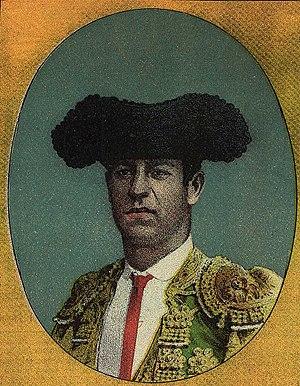
Manuel Lara Reyes dit « El Jerezano », né à Jerez de la Frontera le 8 décembre 1867, mort à Veracruz le 7 octobre 1912, était un matador espagnol.